Daniel Passarella

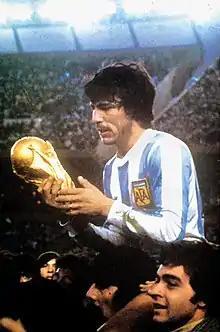
Passarella holding the FIFA World Cup Trophy after the 1978 final

Daniel Alberto Passarella (born 25 May 1953) is an Argentine former footballer and manager, who is considered one of the greatest defenders of all time. As a player for Argentina, he was part of two FIFA World Cup-winning teams; he captained his nation to victory at the 1978 World Cup which Argentina hosted, and was also part of the winning squad in 1986.